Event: Nepal Earthquake
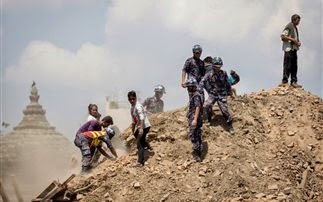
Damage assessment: damage